Ruth Vincent

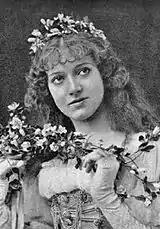
Vincent in "Yeomen", 1897

Vincent joined the D'Oyly Carte Opera Company in the chorus of "The Chieftain" at the Savoy Theatre in 1894 at the age of 17. In 1895, she toured the British provinces in the chorus. At the Savoy, she created the small part of Gretchen in "The Grand Duke" in 1896 and also occasionally played the larger role of Lisa. She sang in the chorus during the subsequent revival of "The Mikado" and then created the small role of Dorothea in "His Majesty" (by F. C. Burnand and Alexander MacKenzie) in 1897. She sang the role of Kate in the first revival of "The Yeomen of the Guard" beginning in 1897, filling in briefly in the leading role of Elsie in July of that year, then was given the part in August when Ilka Pálmay left the company.